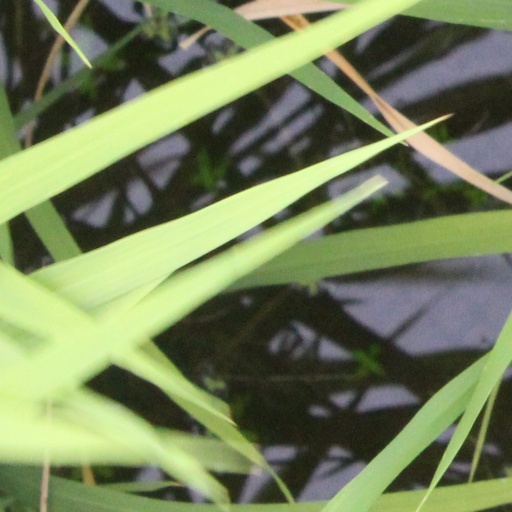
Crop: rice